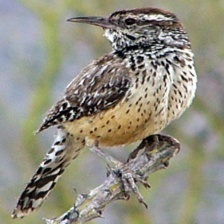
Species: CACTUS WREN
Scientific name: CAMPYLORHYNCHUS BRUNNEICAPILLUS